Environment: real
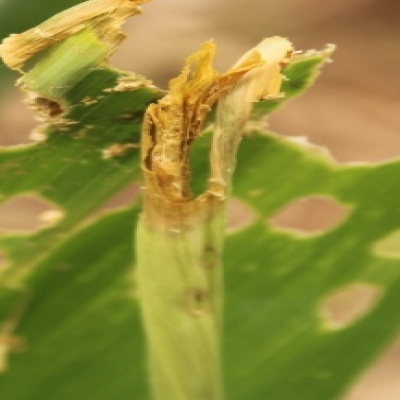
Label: fall_armyworm